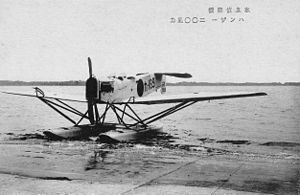
Hansa-Brandenburg
Hansa-Brandenburg W29 i tjeneste ved Kejserlige japanske flåde. Flyet blev også anvendt af Marinens Flyvevæsen i Danmark.
Hansa- und Brandenburgische Flugzeugwerke AG, eller blot Hansa-Brandenburg, var en tysk flyproducent, der under 1. verdenskrig fremstillede fly til det tyske flyvevåben og det østrig-ungarske flyvevåben.